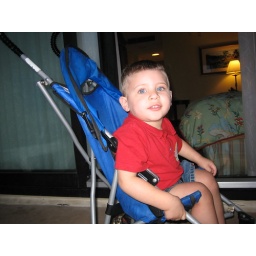
ali in red shirt